Feminism in Russia

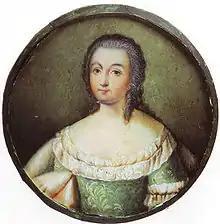
Portrait of Princess Natalia Sheremeteva, first female Russian autobiographer and one of the Decembrist women

In aristocratic Russian society, the greater freedoms allowed to women led to the rise of the powerful, socially-connected woman, including such iconic figures as Catherine the Great, Maria Naryshkina, and Countess Maria Razumovskaya. Women also began to compete with men in the literary sphere, with Russian women authors, poets, and memoirists increasing in popularity.